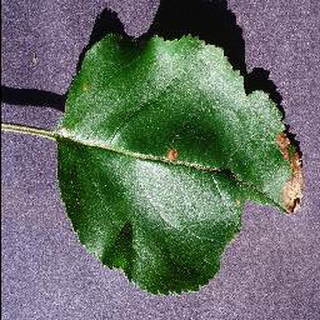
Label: apple_black_rot